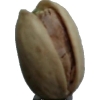
Label: pistachio